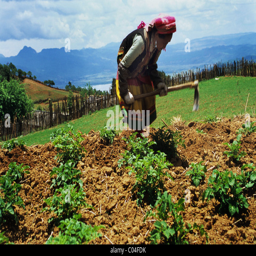
a woman farming her potato field